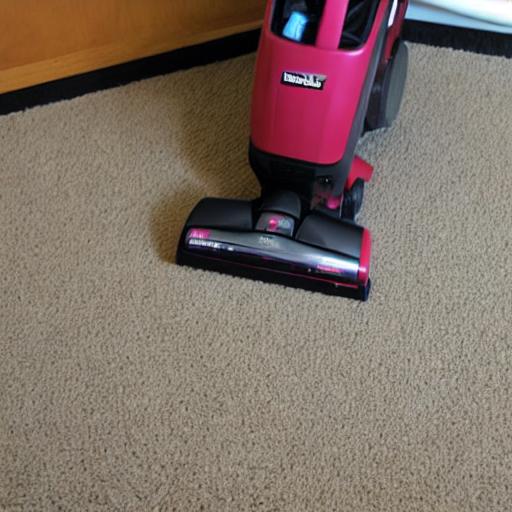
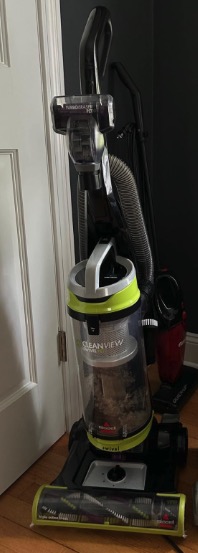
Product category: items_vacuum
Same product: no